Capital punishment in Louisiana

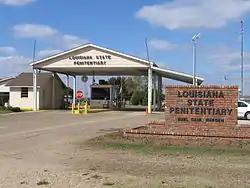
Louisiana State Penitentiary is the location of the State of Louisiana's male death row and execution chamber

Capital punishment is a legal penalty in the U.S. state of Louisiana.